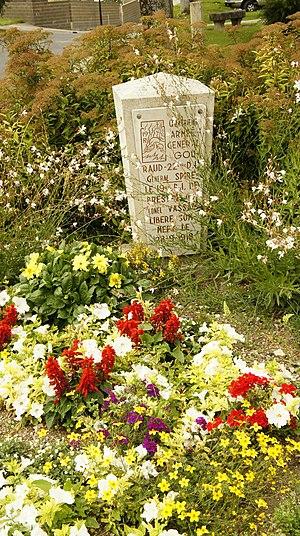
Monument en mémoire de la libération de la ville de Sommepy-Tahure par la IV armée du général Gouraud, de la 22 division d'infanterie du général Spire, du 19 régiment d'infanterie du lt-Col Vassal le 28 IX 1918.
La 4ᵉ armée française, surnommée « Armée de Fontainebleau », est une unité de l'armée de terre française qui a combattu durant la Première et la Seconde Guerre mondiale.